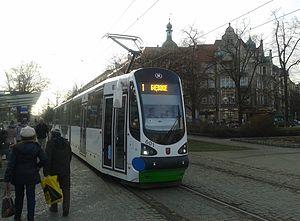
La ligne 1 du tramway de Szczecin relie l'arrêt Głębokie à la Potulicka Via Głębokie - Wojska Polskiego – Piłsudskiego – Matejki – Plac Żołnierza Polskiego – Niepodległości – 3 Maja – Narutowicza – Potulicka. Elle fut inaugurée 1905 et compte actuellement 20 stations pour une longueur de 9,4 km.